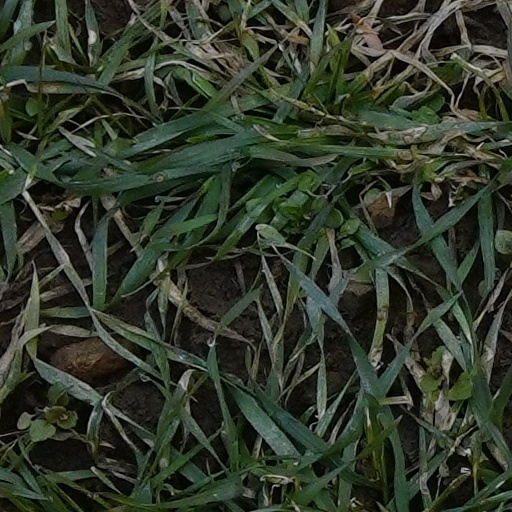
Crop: wheat